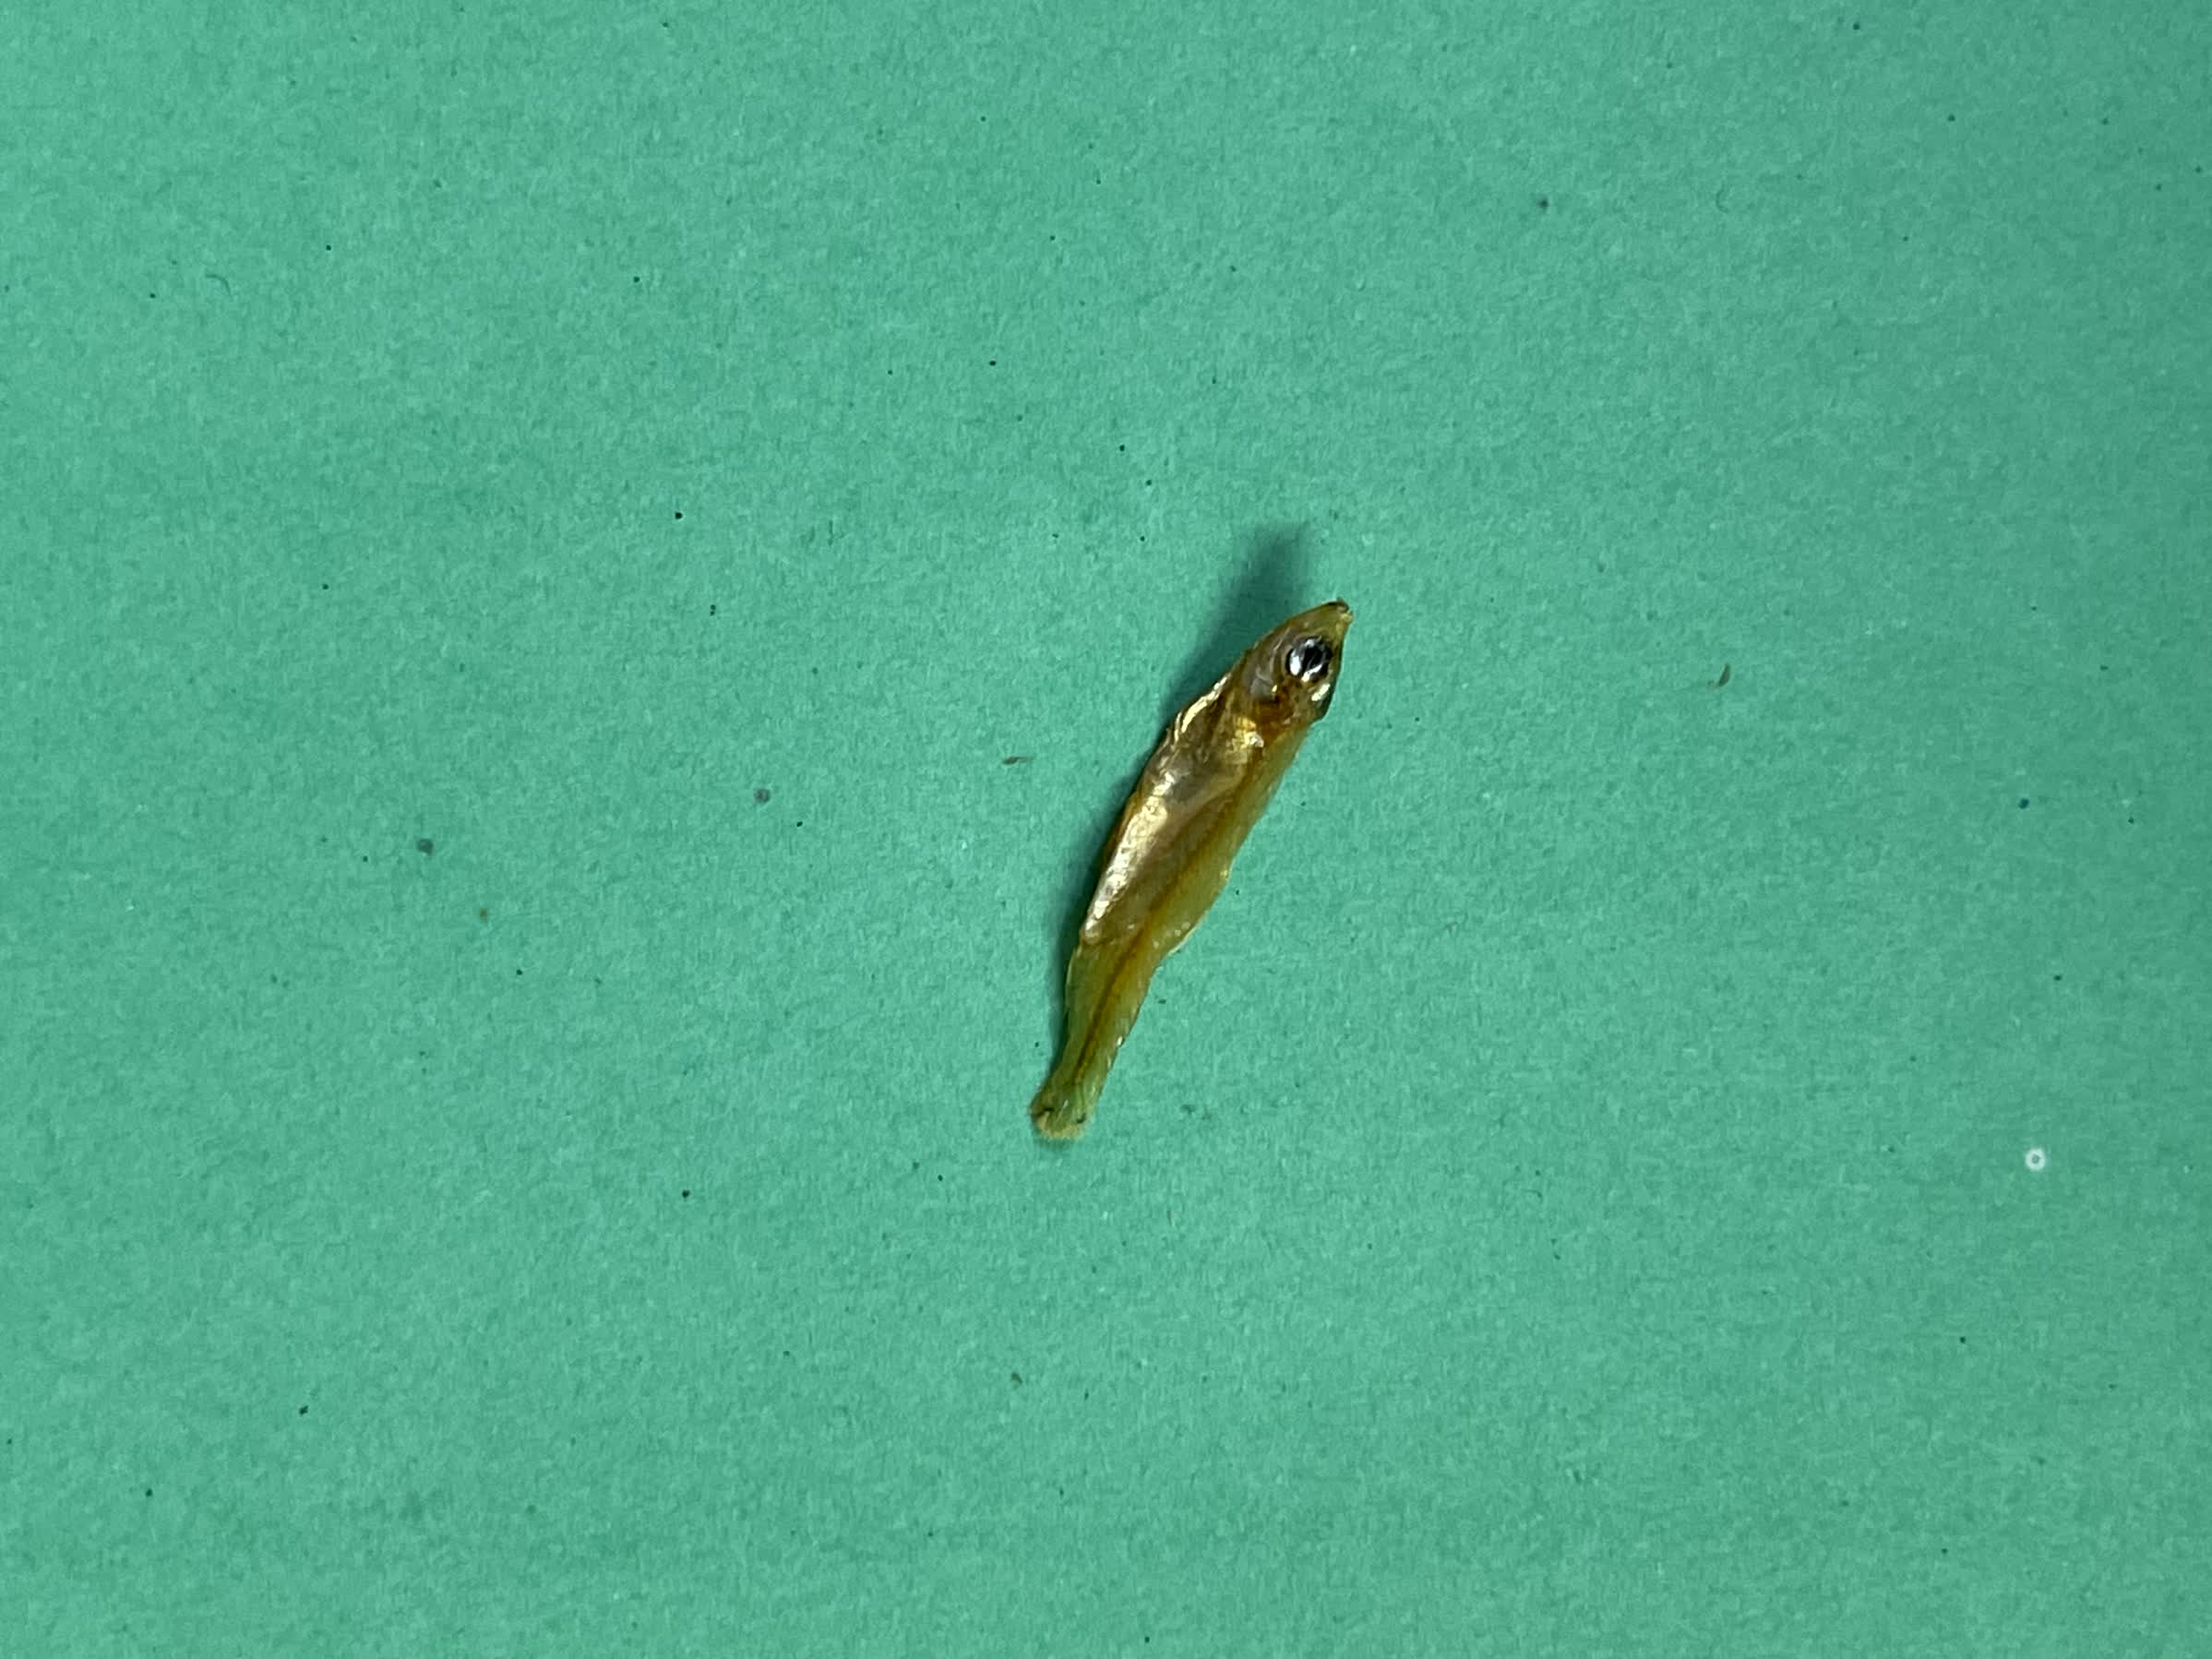
Species: kachki